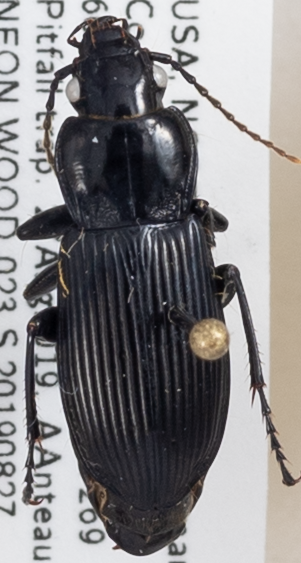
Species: Pterostichus melanarius melanarius
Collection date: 2019-08-27
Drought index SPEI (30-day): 1.254
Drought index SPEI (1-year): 1.28
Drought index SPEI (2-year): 0.748